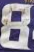
Number: 8